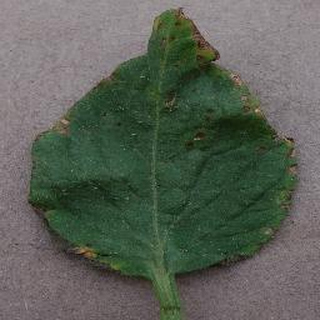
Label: tomato_bacterial_spot